Chris Dave

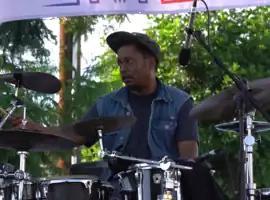
Chris Dave (2019)

Chris "Daddy" Dave is a drummer, composer, and bandleader from Houston, Texas. He attended Howard University. He is a drummer in jazz, gospel, hip hop, noted for his extremely virtuosic sticking technique and ability to play with a high degree of syncopation. He performed professionally as a gospel drummer with the Winans, before being introduced to jazz audiences nationally through his association with the accomplished alto saxophonist Kenny Garrett. He performed on Kenny Garrett's album "Standard of Language", before joining the Robert Glasper Experiment and performing on Adele's Grammy Award winning album, "21". He also recorded on D'Angelo's album "Black Messiah", and joined the band for the world tour.